Langley, British Columbia (district municipality)

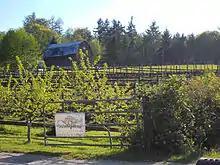
Vista D'oro winery in South Langley

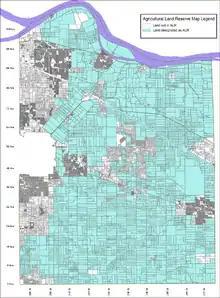
The majority of the land in the Langley Township is designated as part of the Agricultural Land Reserve (ALR), shown as light blue on this map. This restricts the way the land can be used. The ALR was introduced in 1973 to preserve fertile land and support local farming.

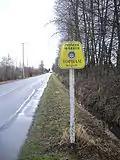
Township of Langley Pioneer Marker for Topham Road on 216th St

The Township of Langley is largely a suburban community, but, while the centre is increasingly urban, the periphery (particularly in the south and southeast) maintains its agricultural nature. The neighbourhoods of Willoughby and Walnut Grove are quite suburban and feature large numbers of big-box stores, the Willowbrook Shopping Centre, and the Famous Players Colossus Theatre Complex.